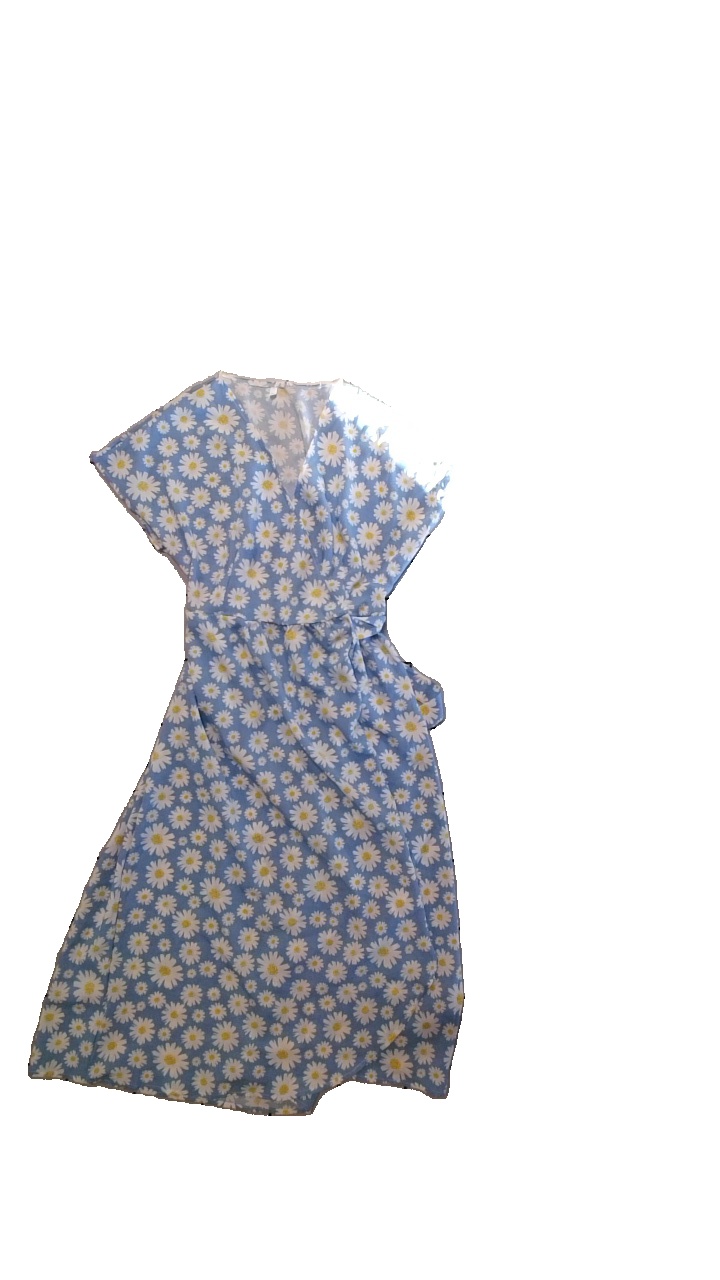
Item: Dress (Ladies)
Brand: Missing
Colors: White, Blue, Yellow
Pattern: Floral print
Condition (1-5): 5
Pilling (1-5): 5
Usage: Reuse
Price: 50-100